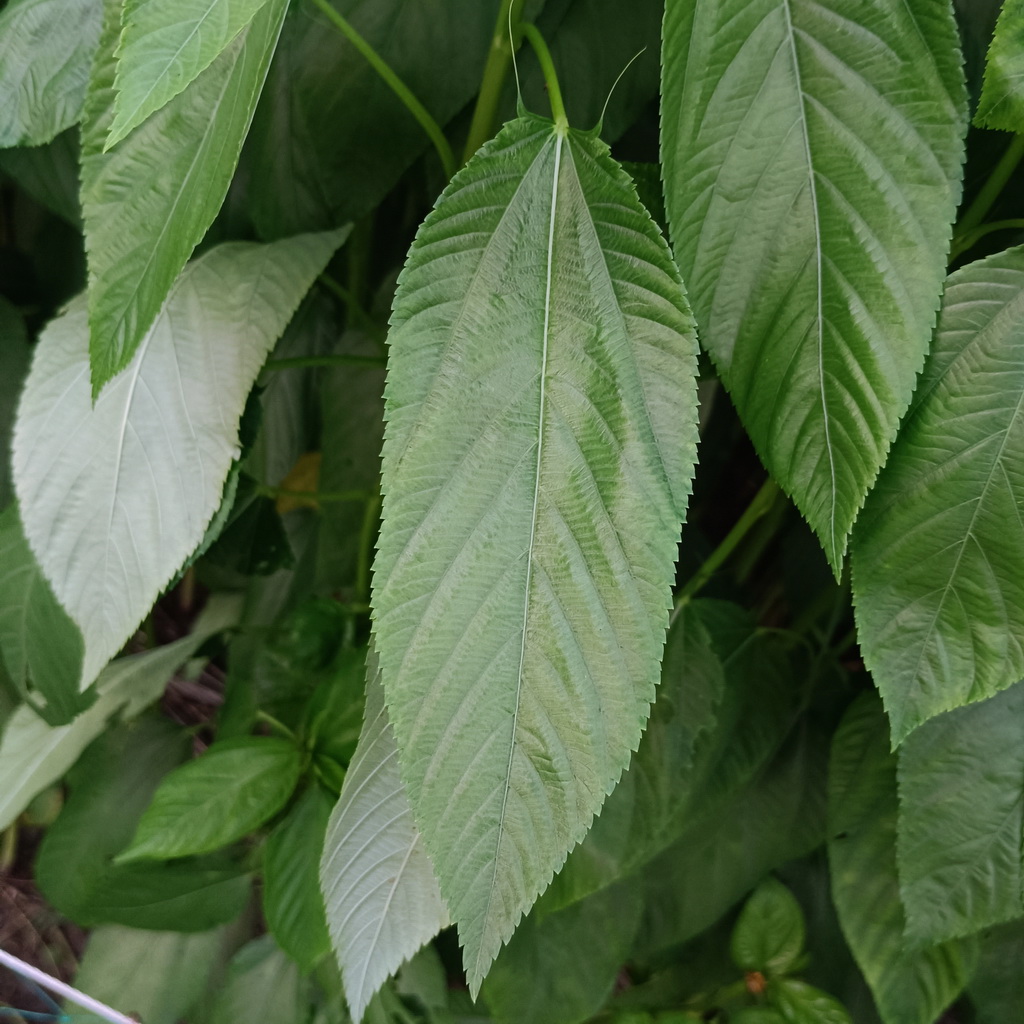
Label: Fresh